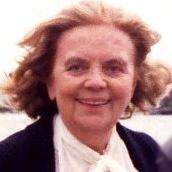
Age: 69